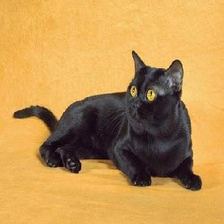
Species: cat
Breed: Bombay